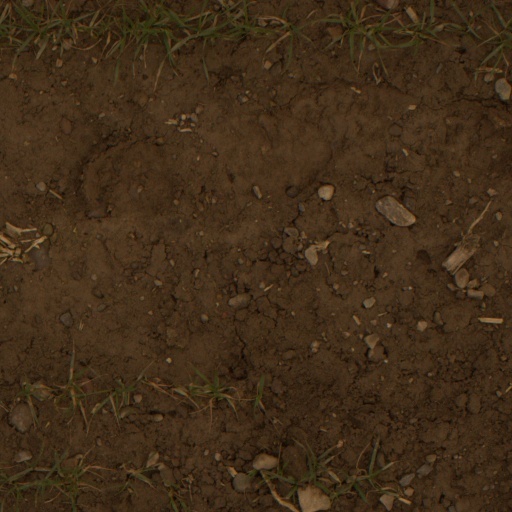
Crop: wheat